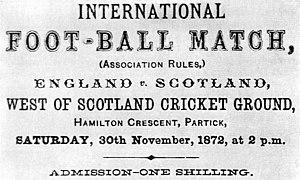
Le match Écosse — Angleterre du 30 novembre 1872 est un match de football entre l'Écosse et l'Angleterre, se déroulant au Hamilton Crescent, à Partick.